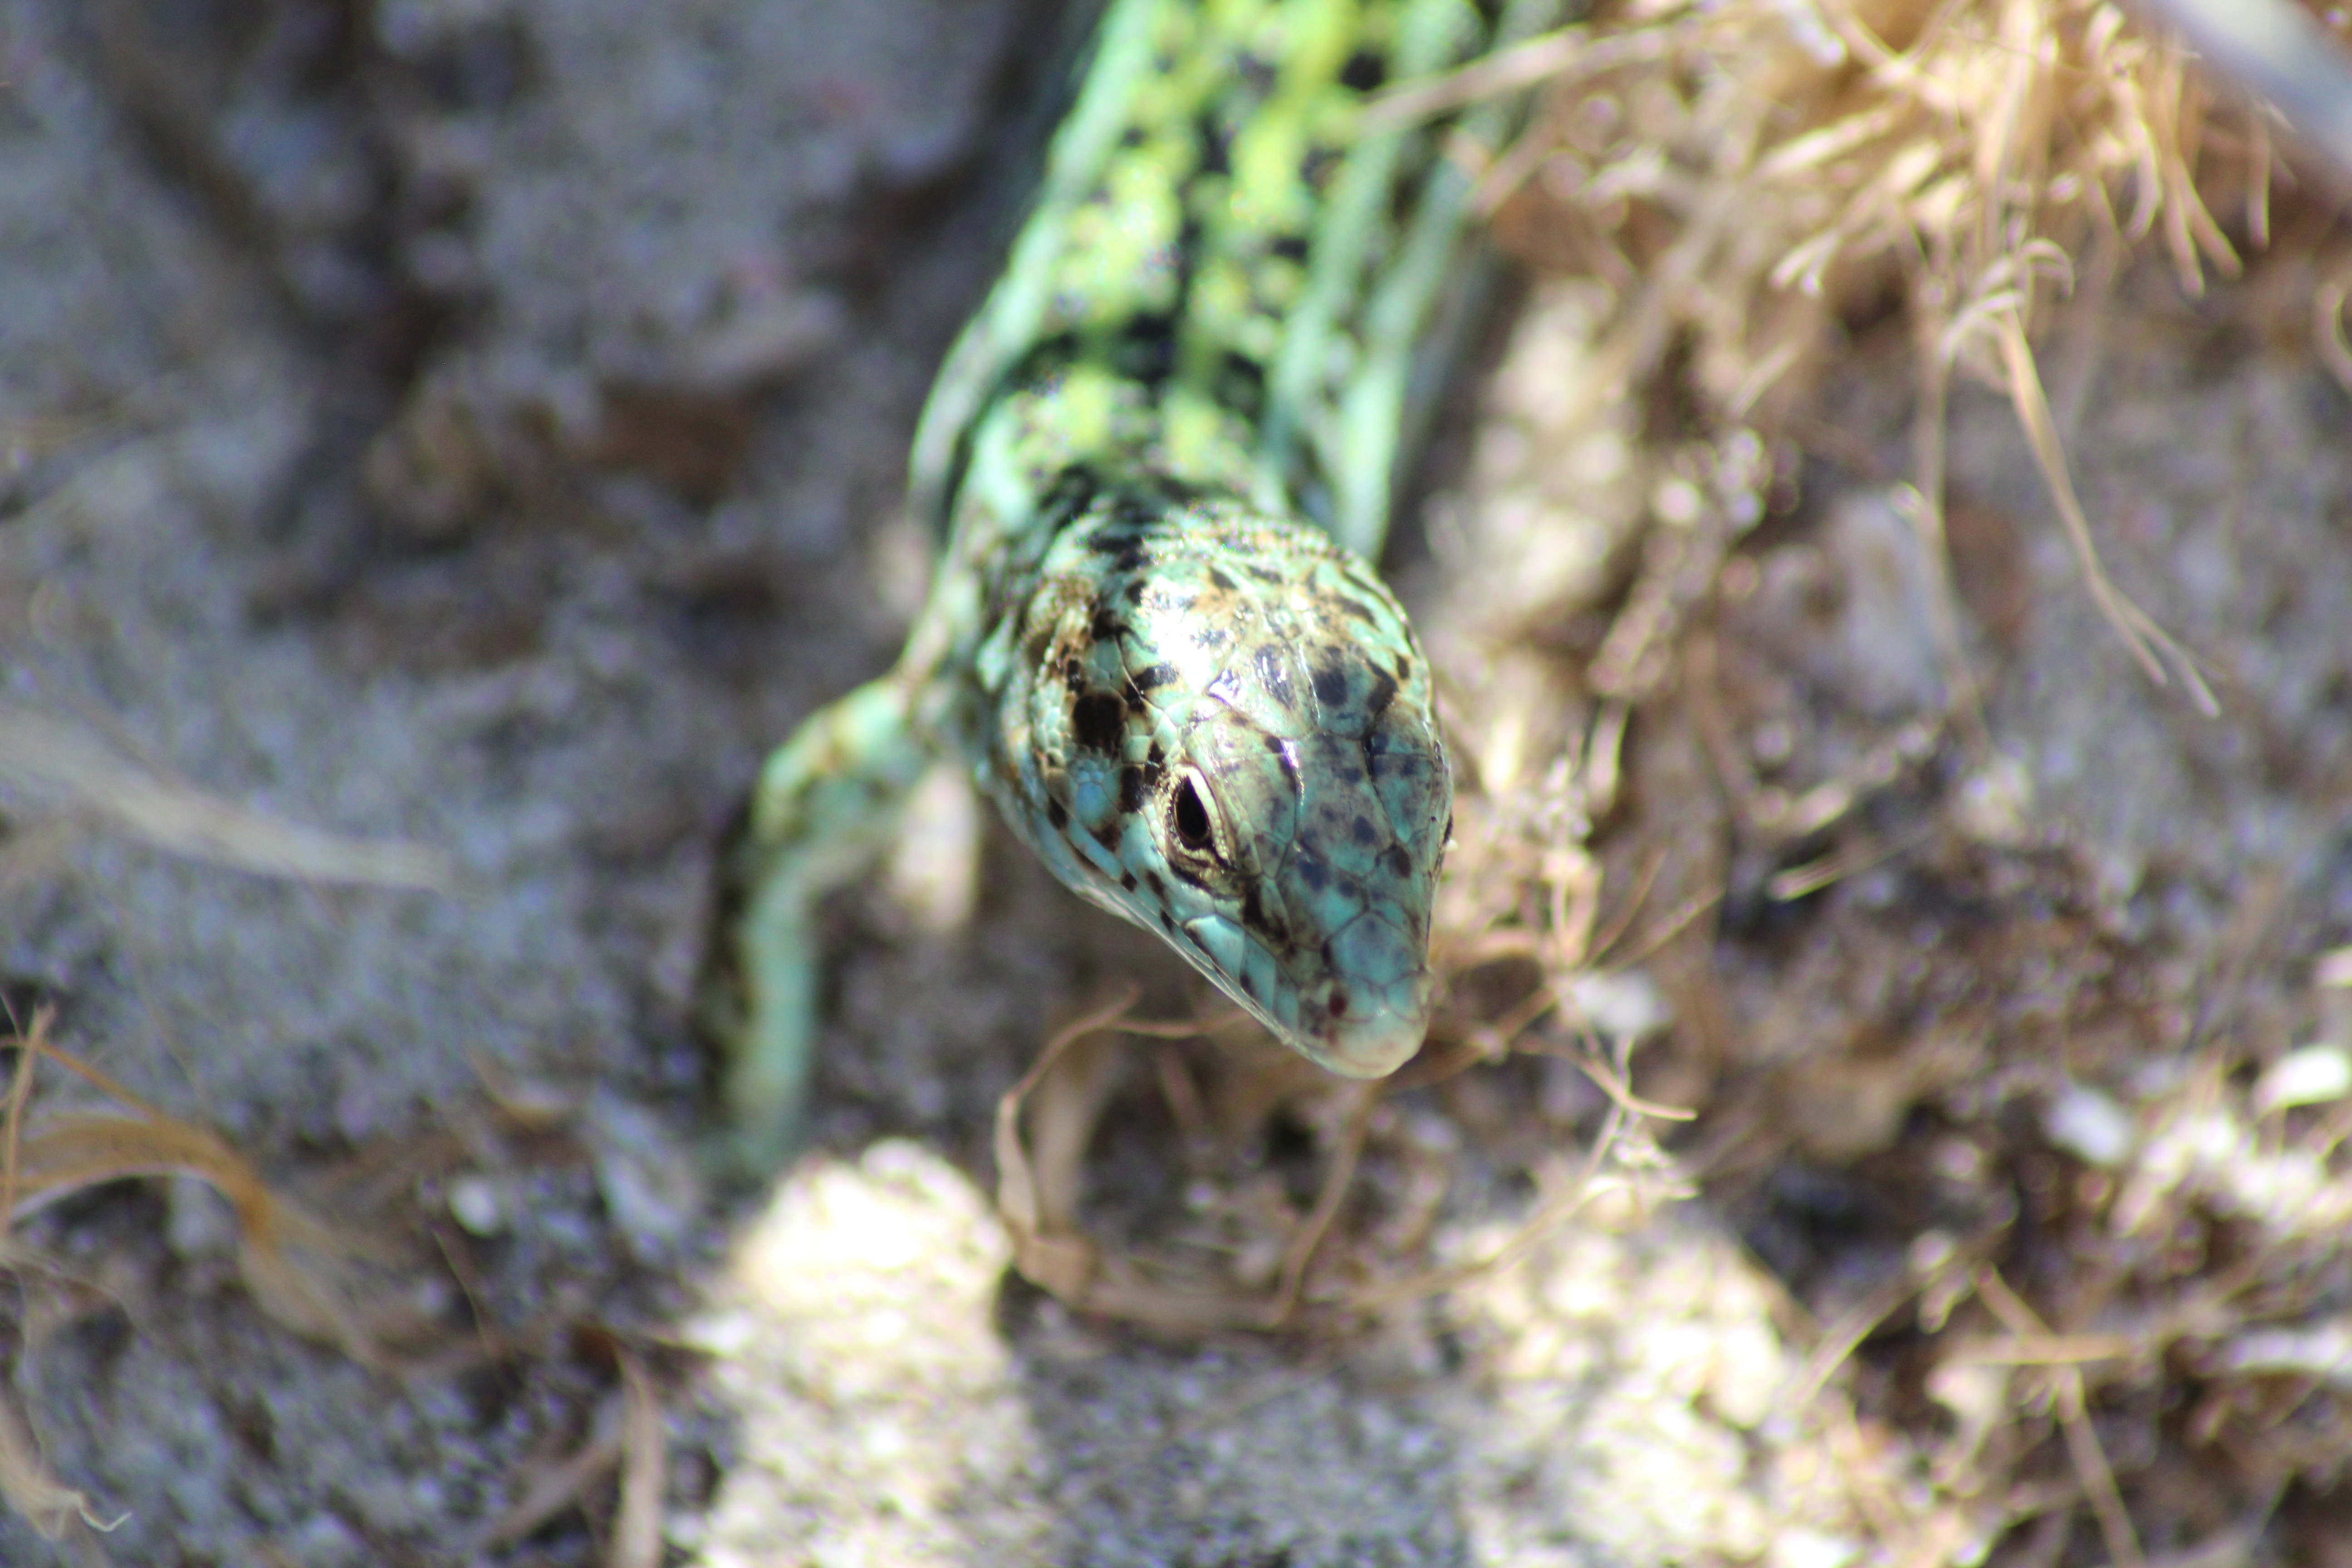
wildlife, reptile, fauna, lizard, vertebrate, macro photography, lacerta, scaled reptile, lacertidae